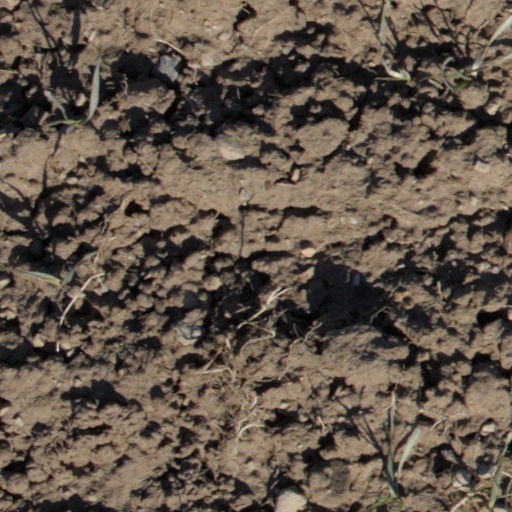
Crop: wheat